Answer in natural language. Which object is closer to the camera taking this photo, black wooden chair with four legs or scenic landscape wall decor photo? Choose between the following options: scenic landscape wall decor photo or black wooden chair with four legs
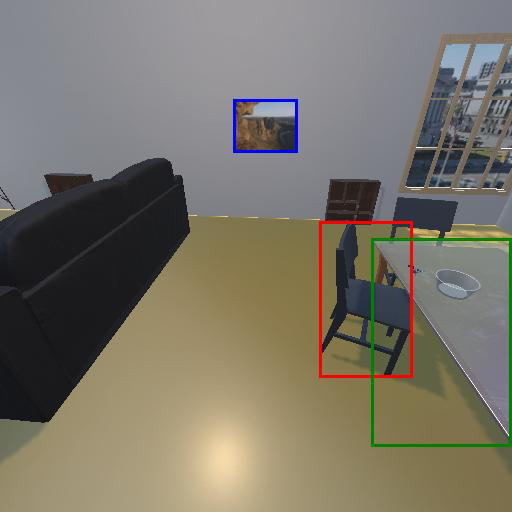
<answer>black wooden chair with four legs</answer>